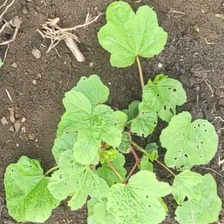
Weed species: Little_Mallow(Malva parviflora)